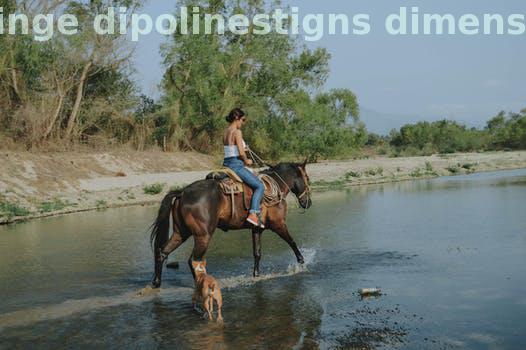
Label: Watermark